Politics of Guinea

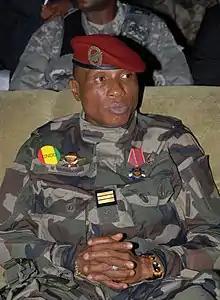
Captain Moussa Dadis Camara, who seized power in a military coup d'état in December 2008

Six hours after Somparé announced Conté's death, a statement was read on television announcing a military "coup d'état". This statement, read by Captain Moussa Dadis Camara on behalf of a group called National Council for Democracy, said that "the government and the institutions of the Republic have been dissolved". The statement also announced the suspension of the constitution "as well as political and union activity".